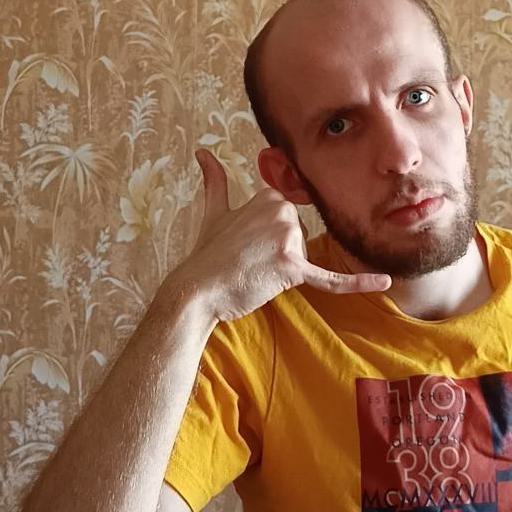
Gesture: call